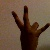
The image shows a hand gesture representing the number 7 in Indian Sign Language.